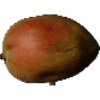
Label: Papaya 1